Advanced Technology Vehicle

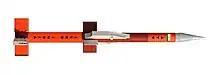

The Advanced Technology Vehicle is a modified Indian sounding rocket developed by the Indian Space Research Organisation (ISRO). It is based on the Rohini-560 rocket. The ATV program was created to test the development of a native dual-mode air-breathing scramjet engine. , ISRO has flown two test missions.